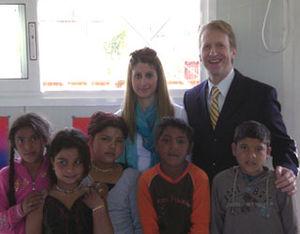
Le cinéma grec, recouvrant les productions cinématographiques réalisées en Grèce ou considérées comme grecques, est surtout connu par ses grands réalisateurs que sont Theo Angelopoulos, Michael Cacoyannis, Costa-Gavras et Jules Dassin et les grandes actrices Melina Mercouri et Irène Papas. Il existe en 2012 un peu plus de 4 000 films grecs connus et conservés, la plupart uniquement destinés à la diffusion nationale.